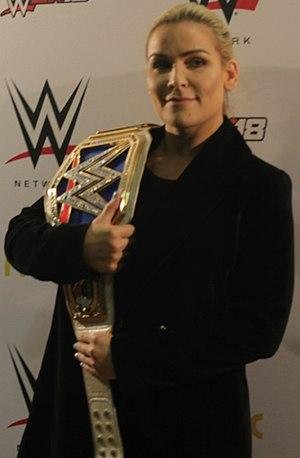
Natalie Katherine Neidhart née le 27 mai 1982 à Calgary est une catcheuse canadienne. Elle travaille actuellement à la World Wrestling Entertainment, dans la division Raw, sous le nom de Natalya.